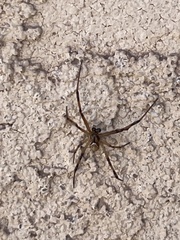
Species: Lactrodectus_hesperus